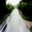
Label: road